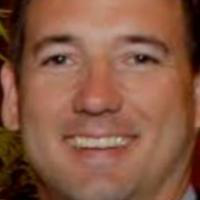
Age group: age 31-40